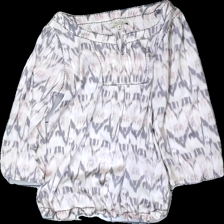
View: front
Type: Blouse
Category: Ladies
Brand: Not in the list
Brand text on label: Mark Lauge
Colors: White, Black, Pink, Multicolor
Material: 100% polyester
Pattern: Other
Cut: Regular, C-collar
Size: M
Season: All
Smell: Minor
Price range: 50-100
Recommended usage: Reuse
Comment: detergent smell